U.S. Route 421

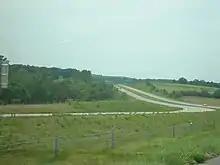
US 421 south near the Red White and Blue Road (exit 276) in eastern Wilkes County, July 2007

US 421 begins near Fort Fisher State Recreation Area and heads through North Carolina's southeastern beaches to Wilmington. It then heads in a northwesterly direction through Clinton, Dunn, Lillington, Sanford and Siler City to the Piedmont Triad region. Major highway junctions between north of Wilmington and Greensboro are North Carolina Highway 11 (NC 11), Interstate 95 (I-95), US 401, US 1, US 64 and I-85. In Greensboro, it follows the Greensboro Urban Loop paired with I-85 south of Greensboro, close to Pleasant Garden, and I-73 northwest of Greensboro, close to Colfax. It then departs the urban loop and connects to I-40 towards Forsyth County as it becomes its own freeway along the former Business Loop 40 alignment. Major intersections are NC 150, NC 66, NC 67, US 158 and US 52 between Greensboro and Winston-Salem. After Winston-Salem, it intersects I-40 once again but continues westerly passing through Lewisville, Yadkinville, Wilkesboro and Boone. Major highway junctions between Winston-Salem and Boone are US 601, I-77, NC 16, Blue Ridge Parkway, US 221 and US 321. US 421 continues westerly into Tennessee towards Mountain City, Tennessee. US 421 is a limited-access freeway through Siler City northward. US 421 is a divided highway from north of NC 49 all of the way to Wilkesboro.